Answer in natural language. Is Doorway (highlighted by a red box) further away or in front of framed monochromatic wall decor painting (highlighted by a blue box)? Choose between the following options: in front or further away
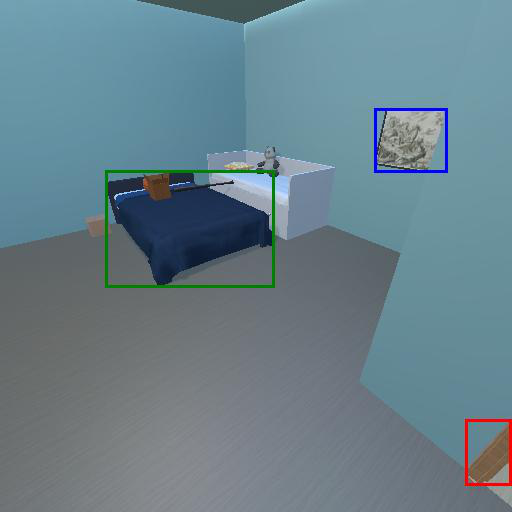
<answer>in front</answer>